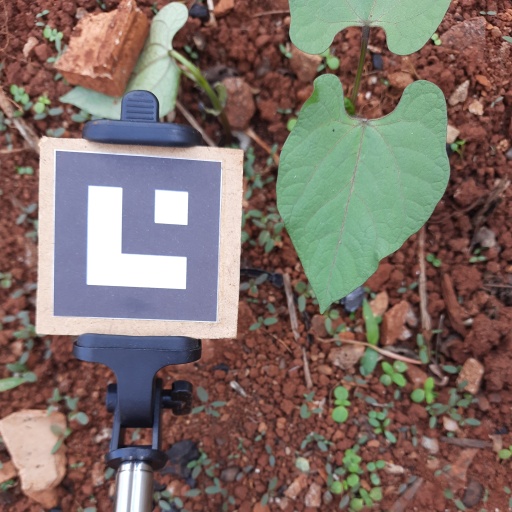
Observations: wavy surface, no eating holes, under shade